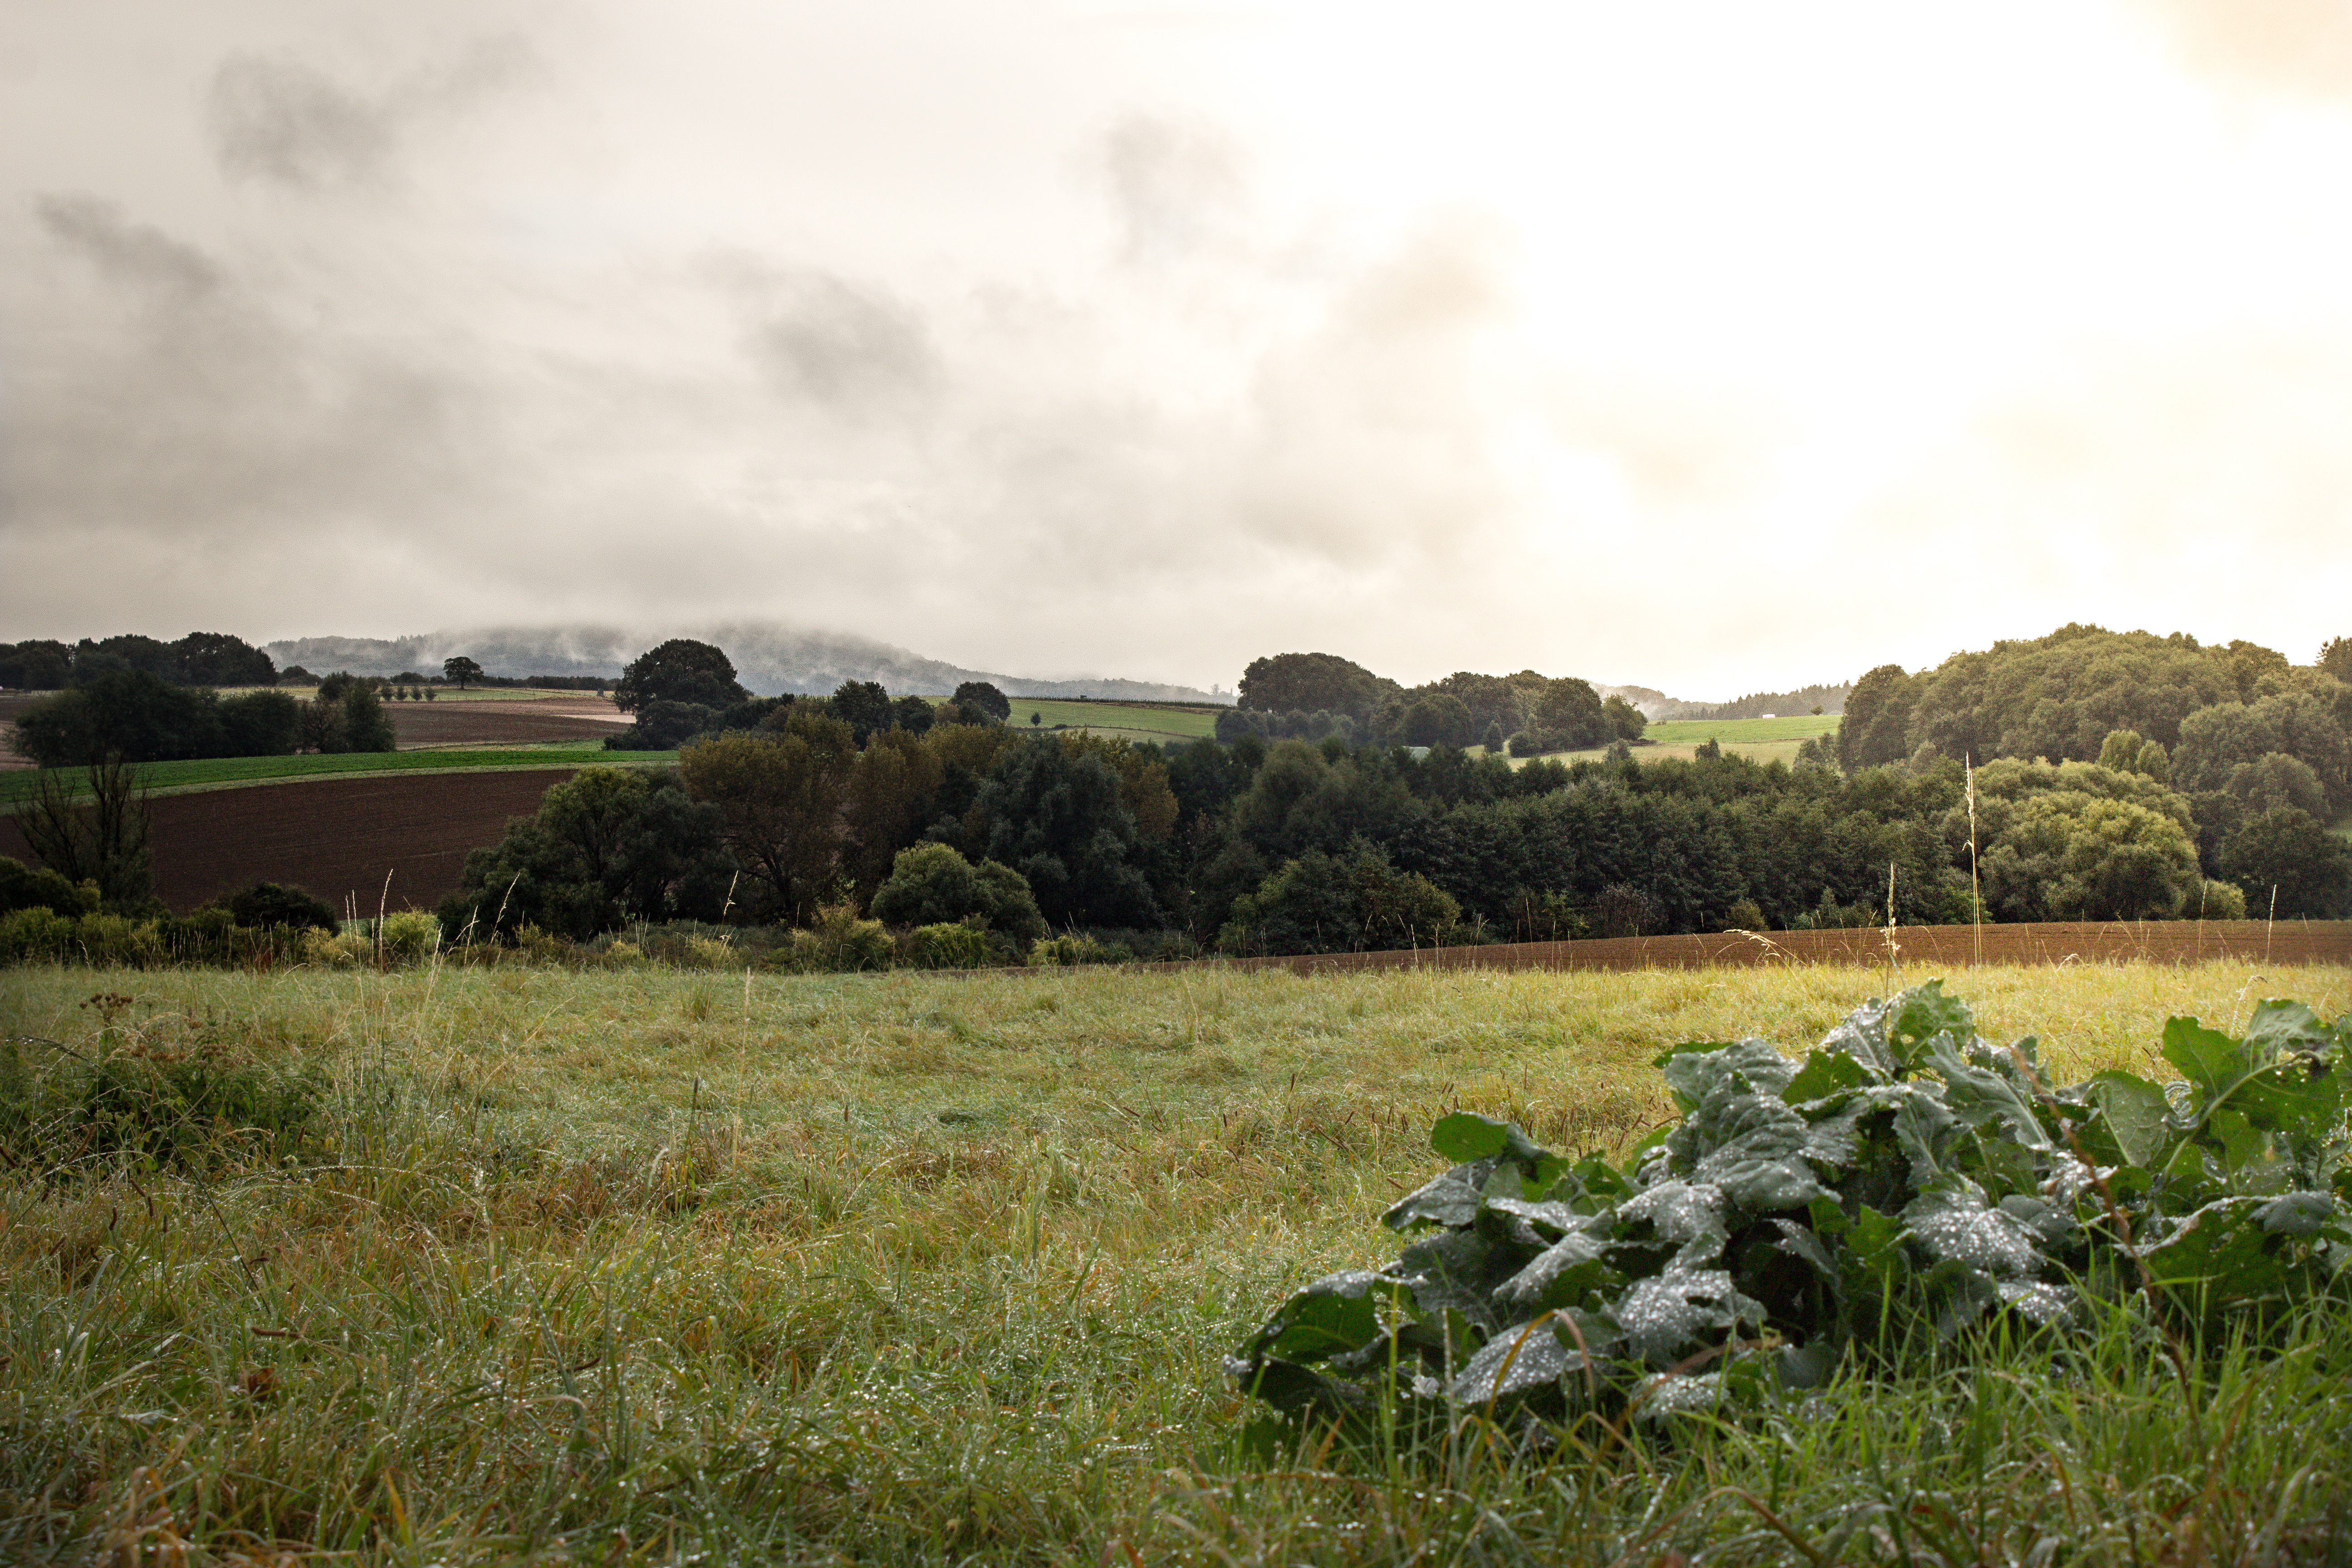
landscape, grass, mountain, cloud, field, farm, meadow, hill, flower, village, pasture, agriculture, rural area